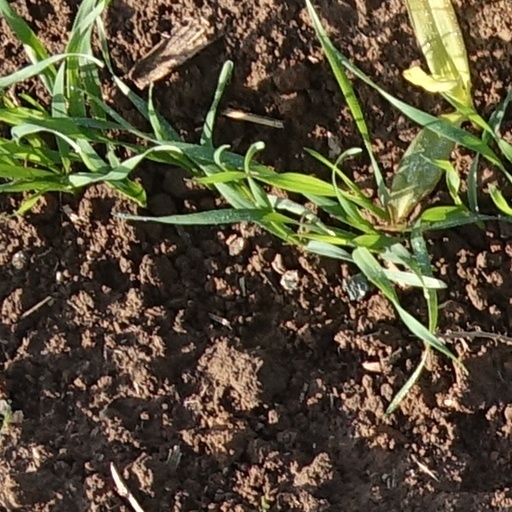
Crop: wheat